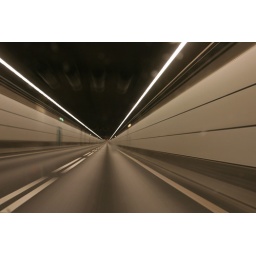
Tunnel under water - road from Sweden to Denmark.